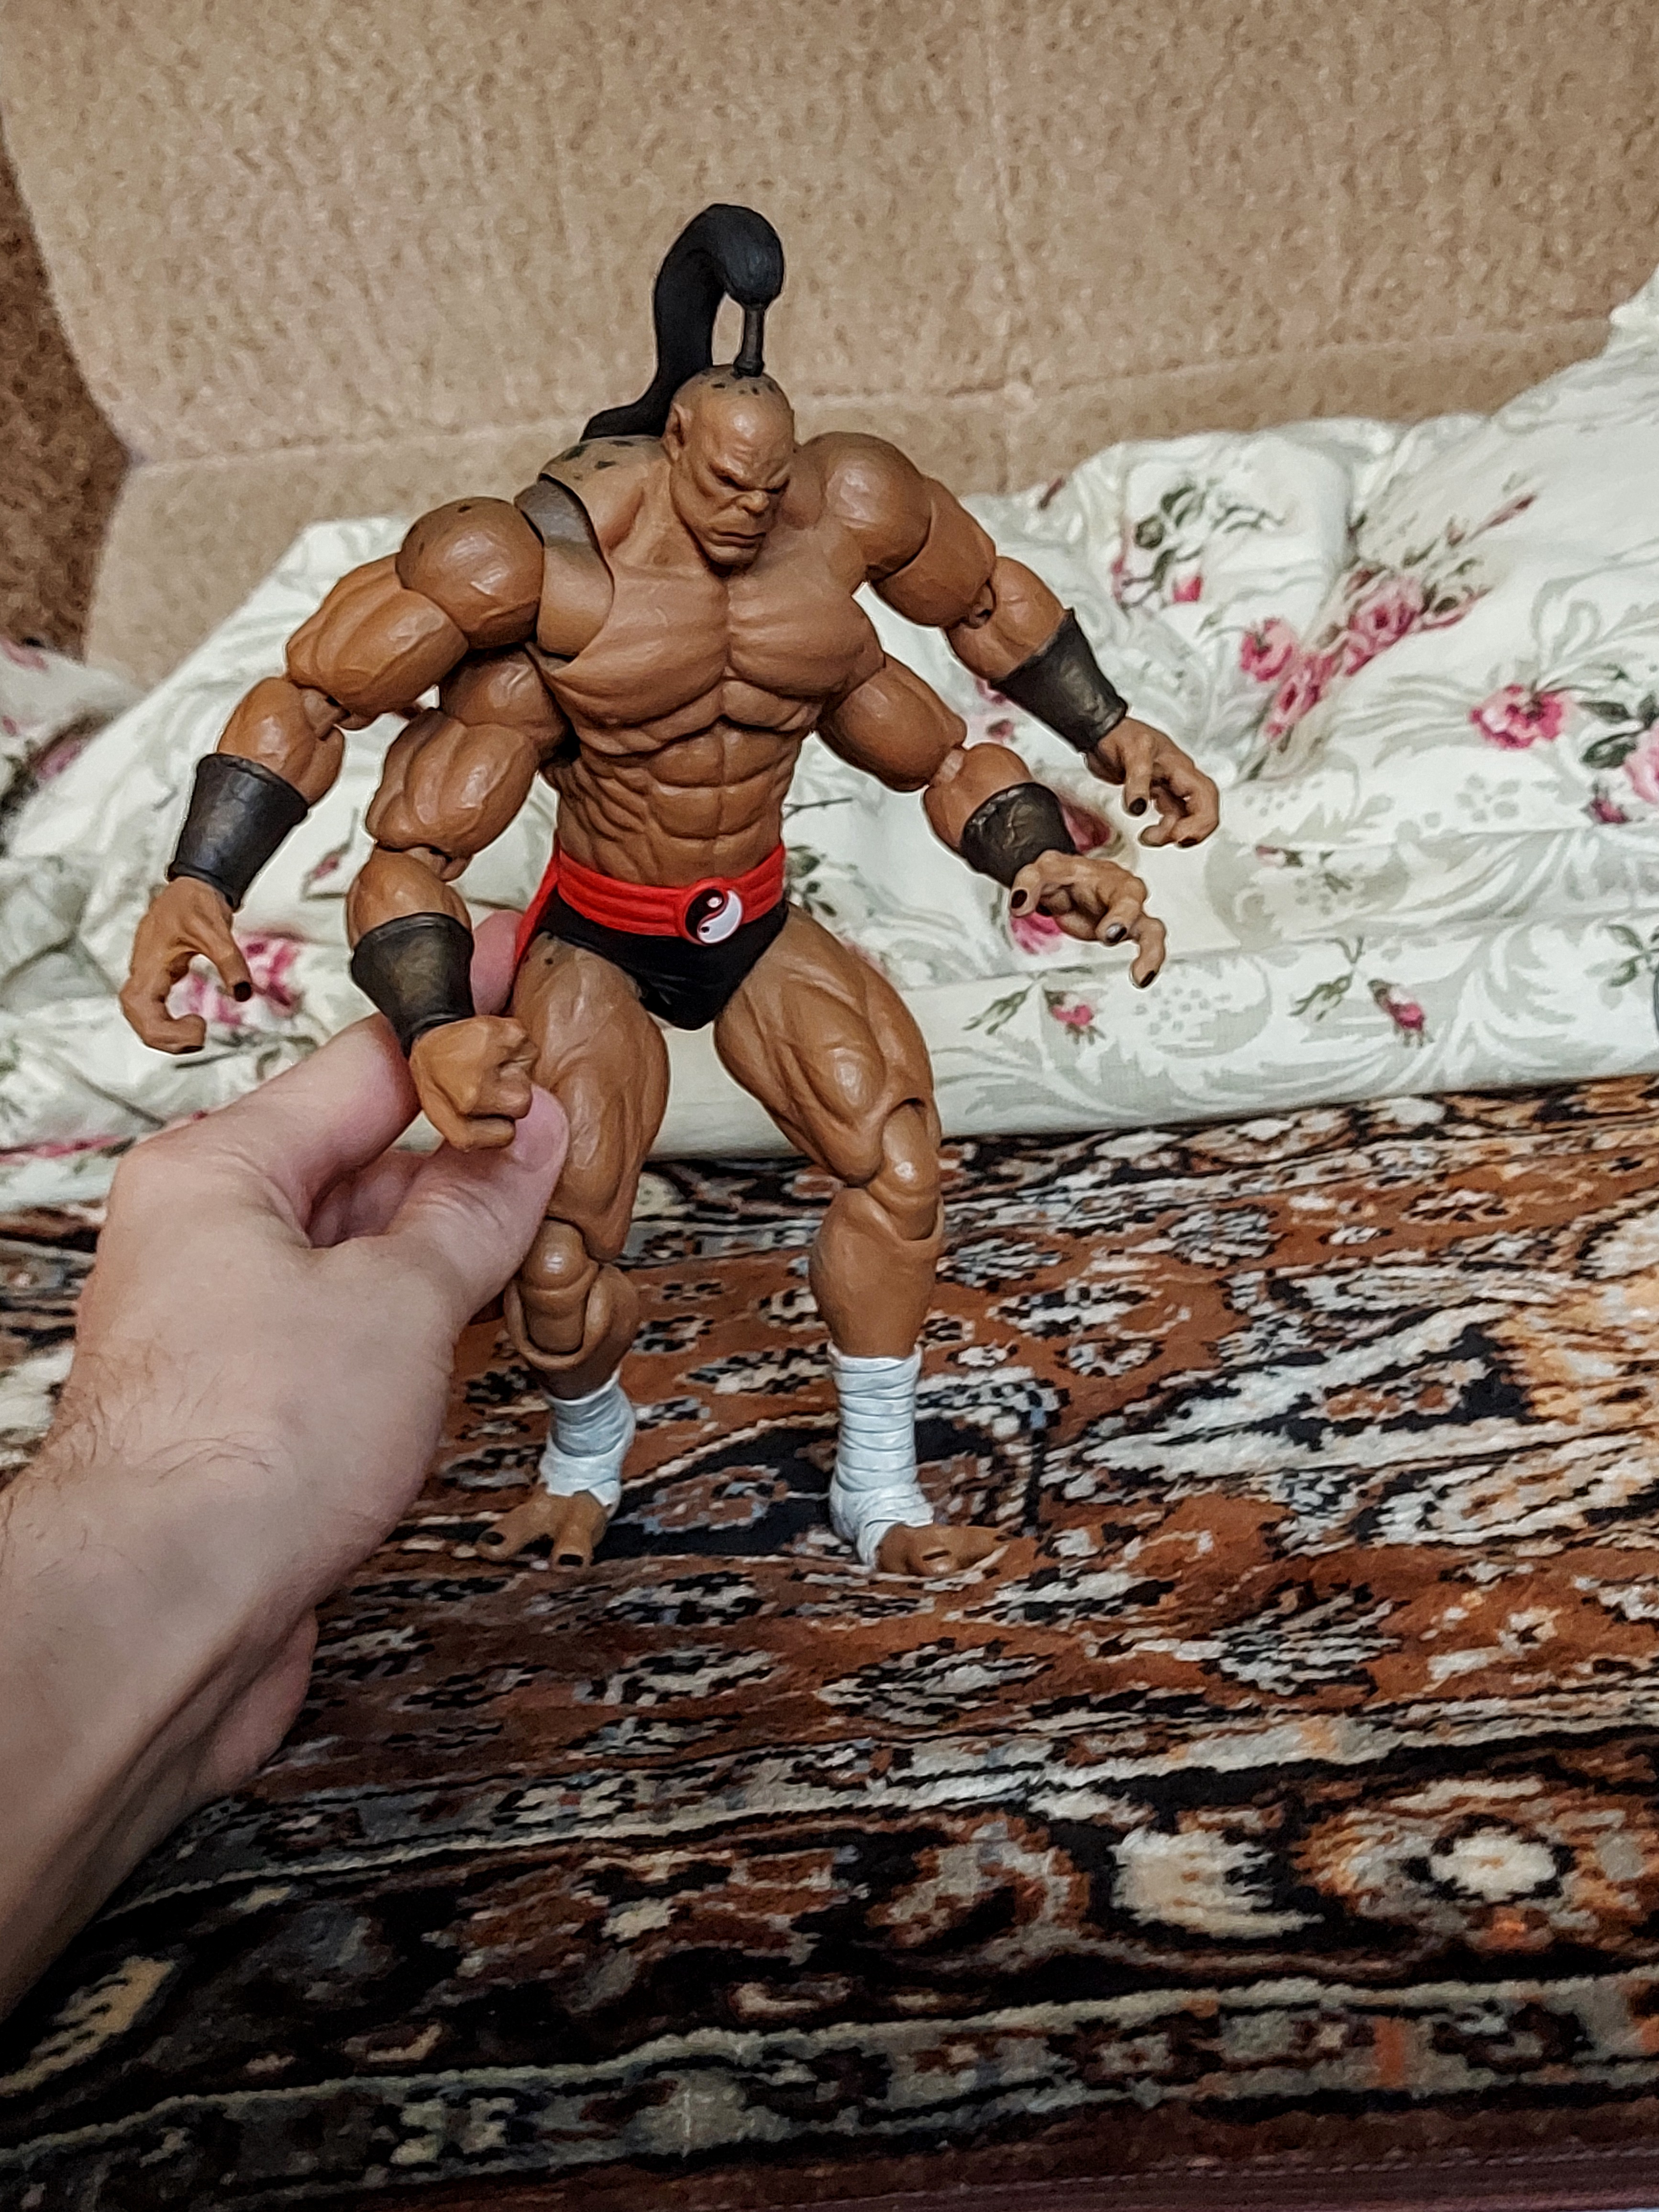
Shokan, storm, collectibles, warrior, fighter, action, figure, shorts, hand, combat sport, human body, striking combat sports, bodybuilder, contact sport, underpants, wrestling, chest, Barechested, thigh, competition event, boxing, undergarment, professional boxer, wrestler, bodybuilding, event, championship, briefs, fictional character, sports, toy, physical fitness, action figure, competition, individual sports, art, fun, room, flooring, sport venue, grappling, professional wrestling, abdomen